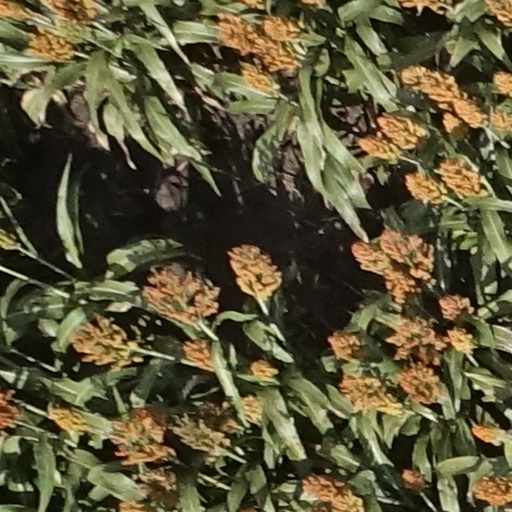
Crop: sorghum